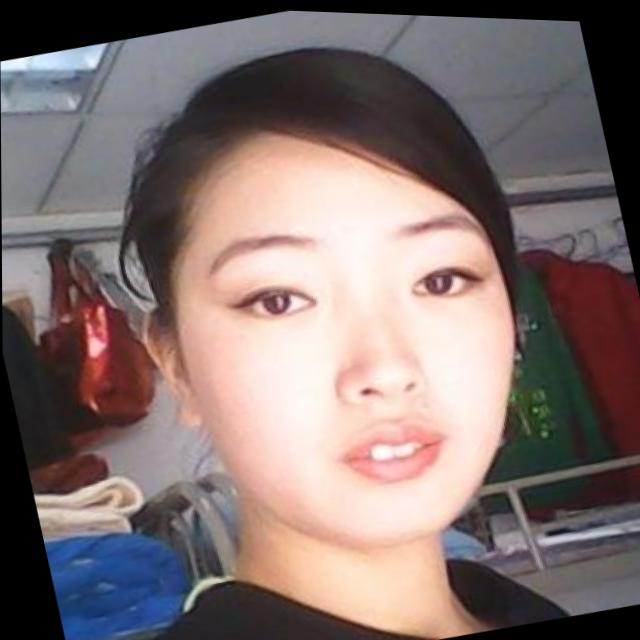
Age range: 21-44